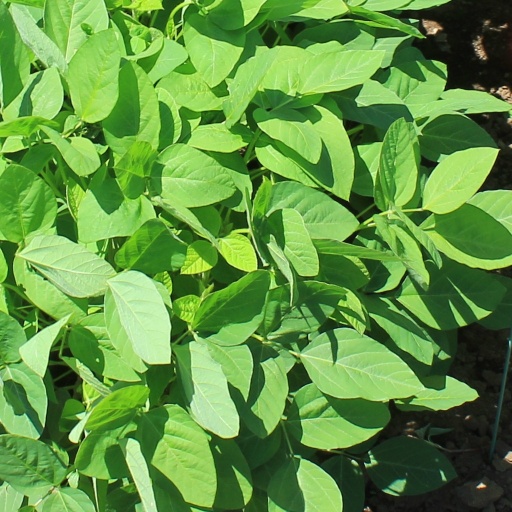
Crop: soybean